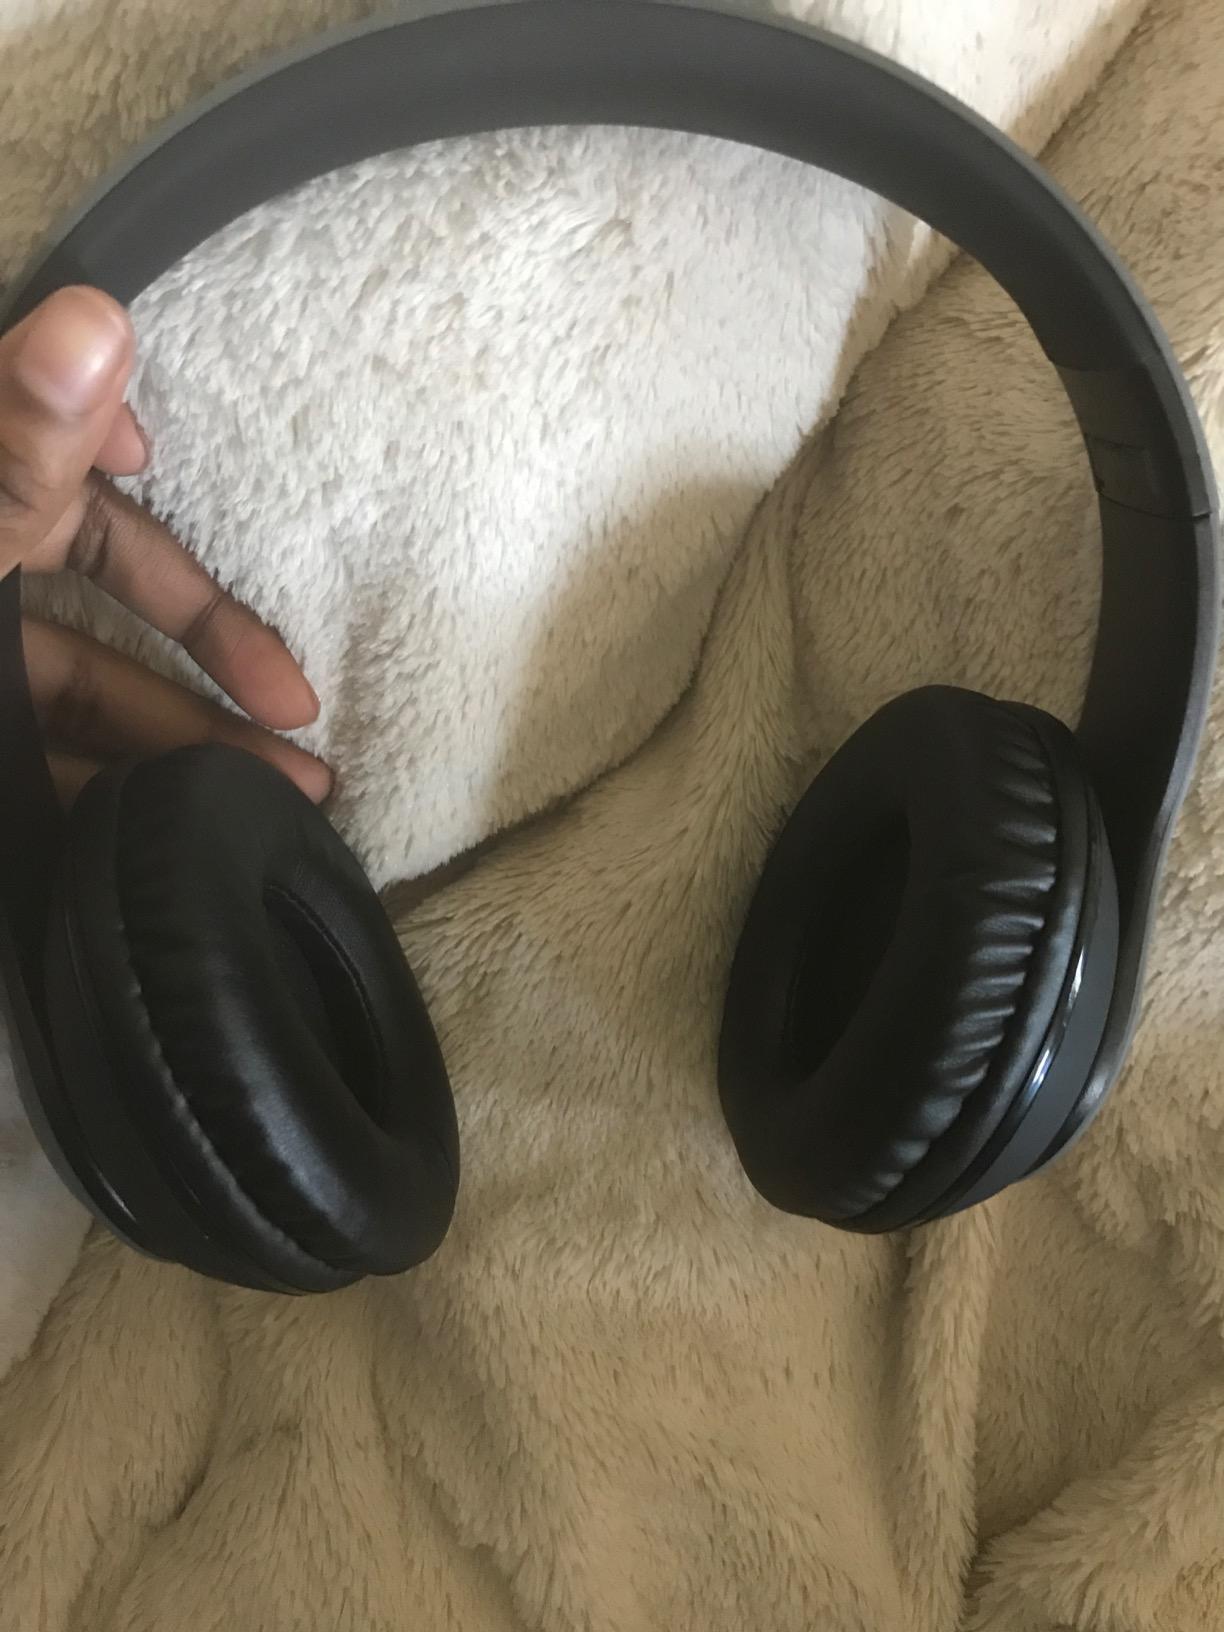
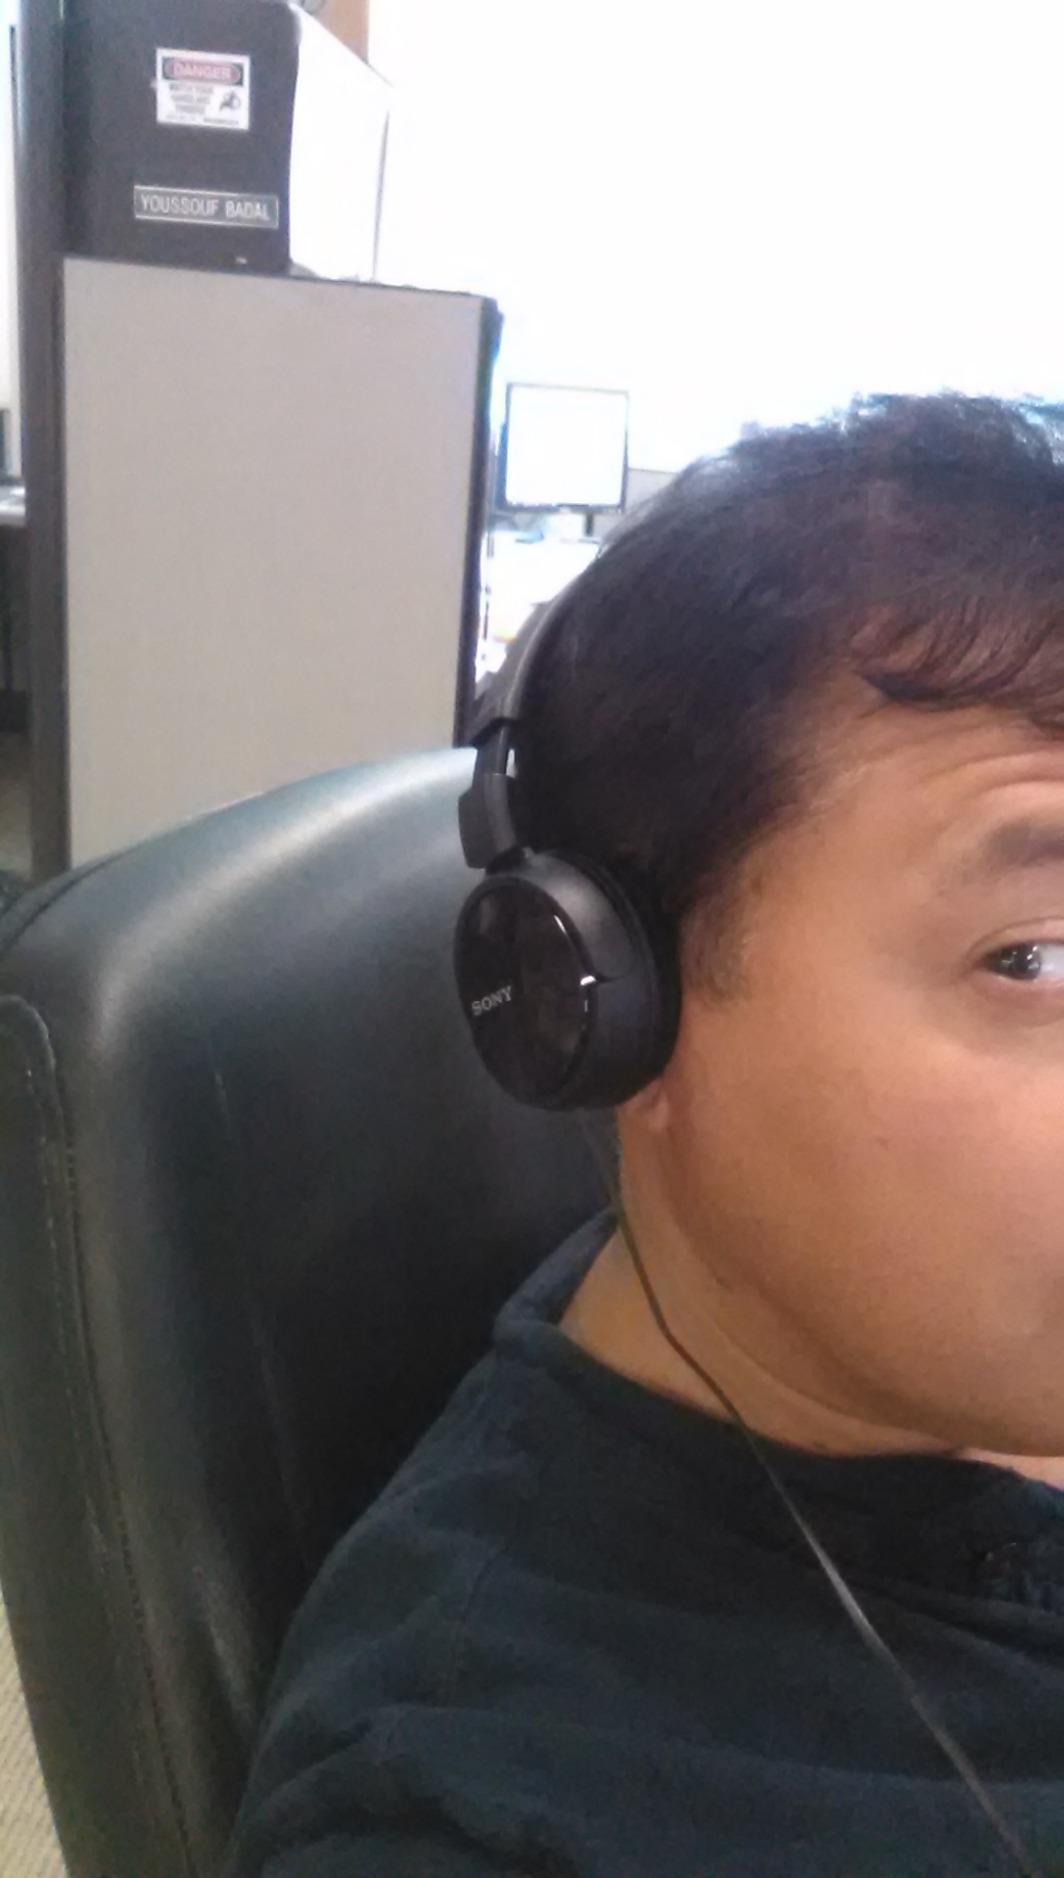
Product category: headphones
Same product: no